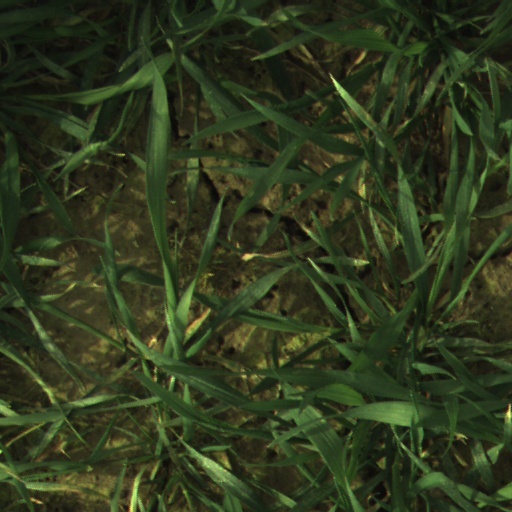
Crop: wheat